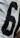
Number: 6